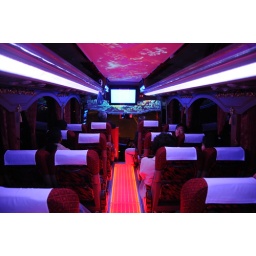
our colorful bus in Seoul South Korea.